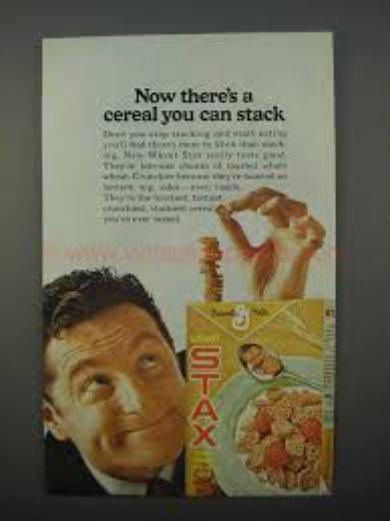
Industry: Food